List of diving environments by type

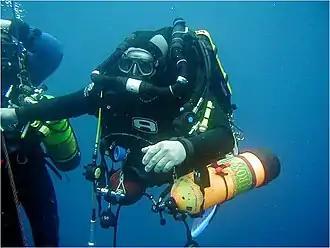
A scuba diver in a wetsuit holds onto the shotline at a decompression stop. He is breathing from a rebreather and carrying a side-slung 80 cubic foot aluminium bailout cylinder on each side. A second diver is partly visible to the left.

The recreational diving depth limit set by the EN 14153-2 / ISO 24801-2 level 2 "Autonomous Diver " standard is . This is the depth to which a diver is assumed competent to dive in terms of the standard. The recommended depth limit for more extensively trained recreational divers ranges from for PADI divers, (this is the depth at which nitrogen narcosis symptoms generally begin to be noticeable in adults), to specified by Recreational Scuba Training Council, for divers of the British Sub-Aqua Club and Sub-Aqua Association breathing air, and for teams of 2 to 3 French Level 3 recreational divers, breathing air.